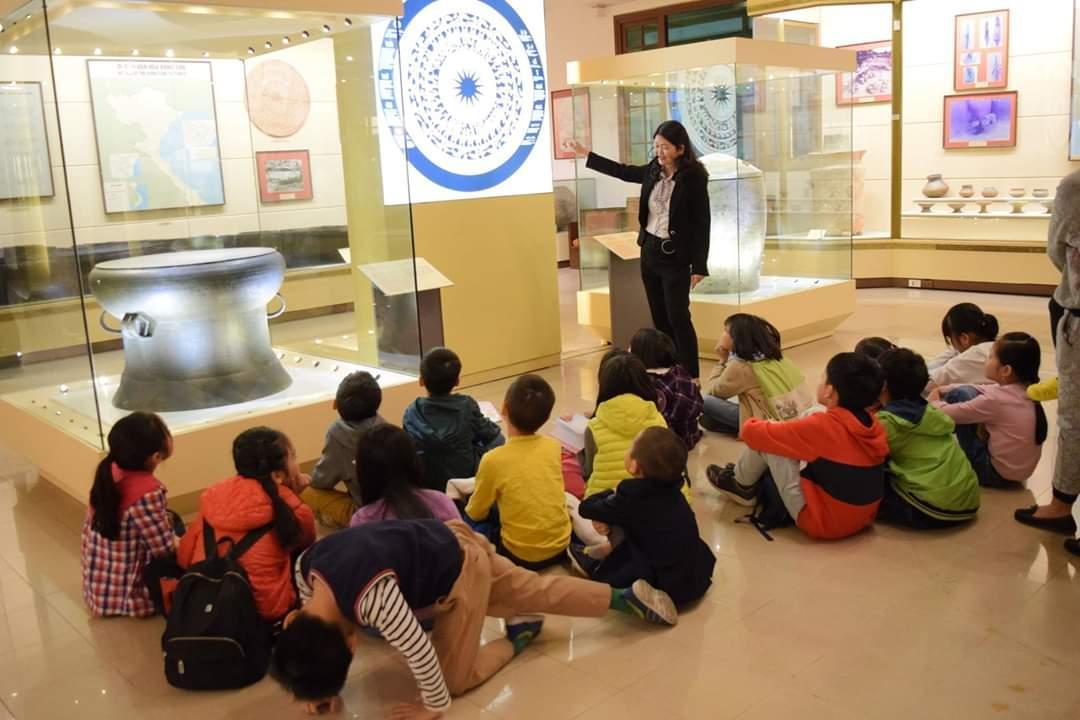
có một cái trống được trưng bày trong tủ kính trước mặt bọn trẻ